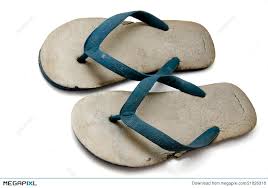
Waste category: shoes